Unit fraction

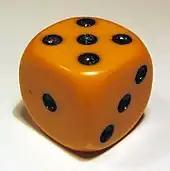
A six-sided die has probability 1/6 of landing on each side

In a uniform distribution on a discrete space, all probabilities are equal unit fractions. Due to the principle of indifference, probabilities of this form arise frequently in statistical calculations.